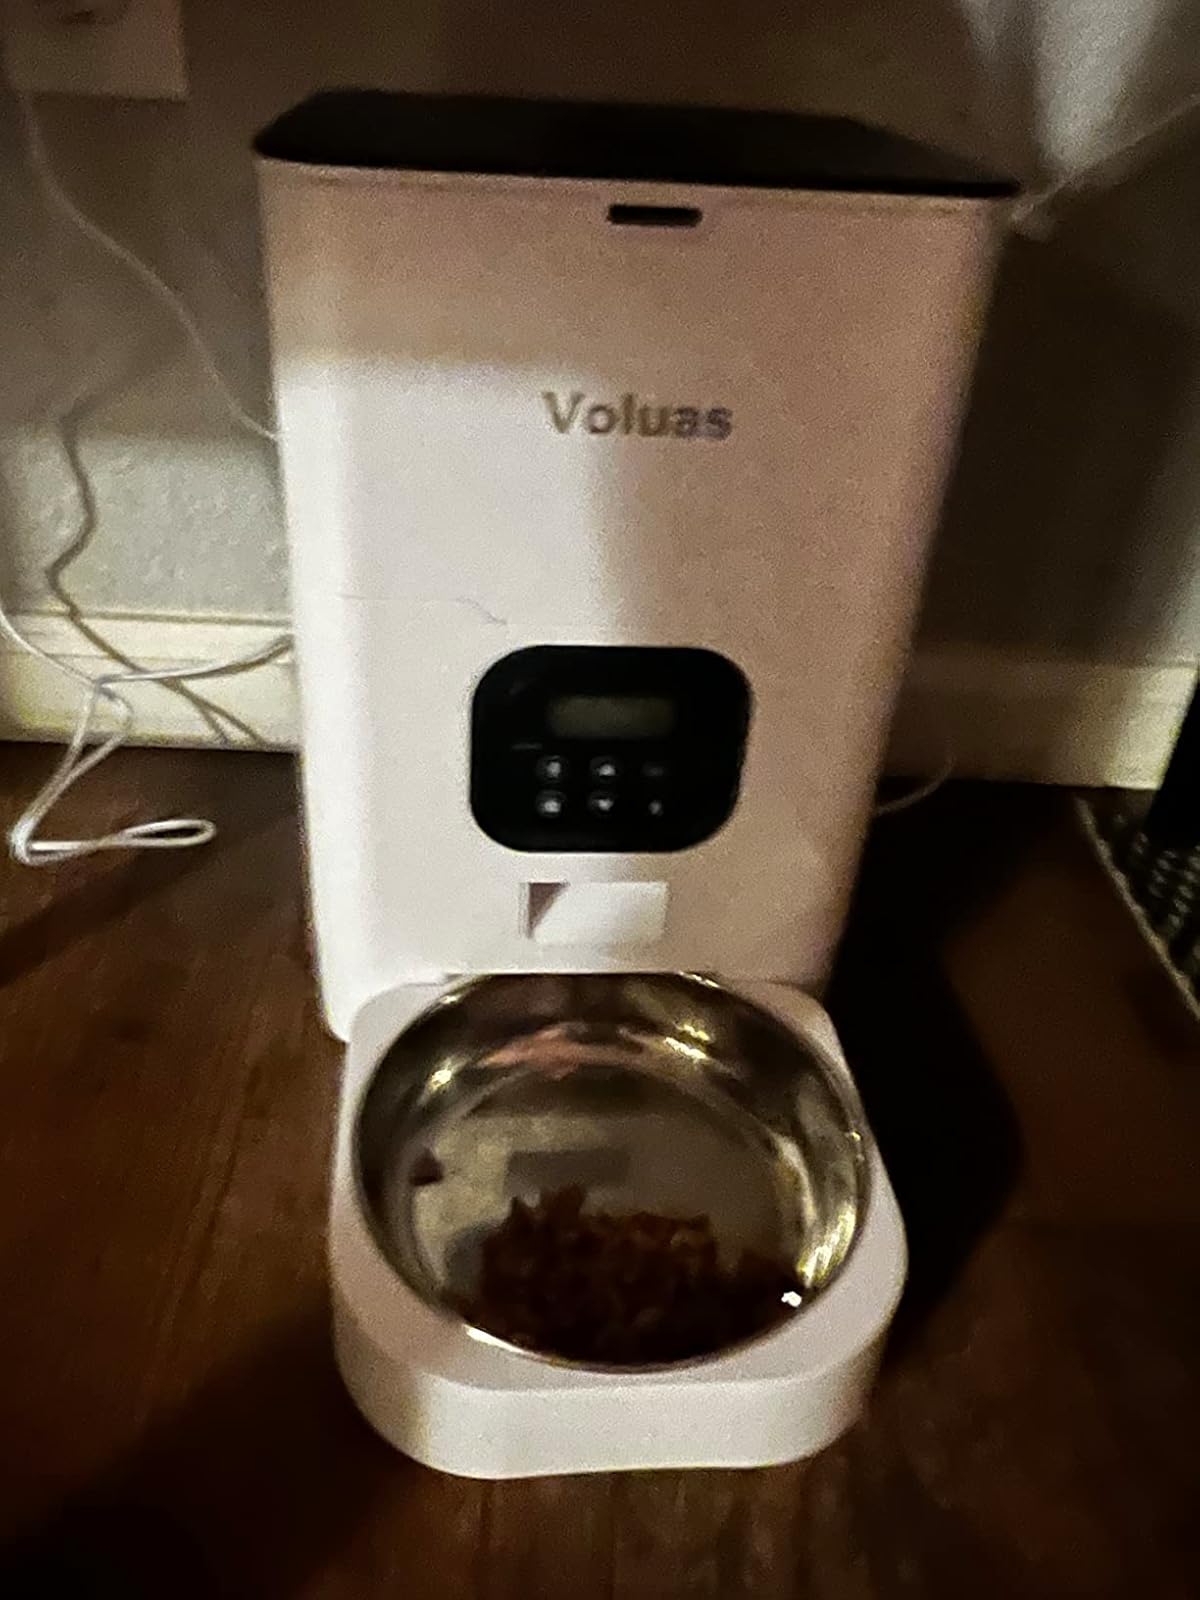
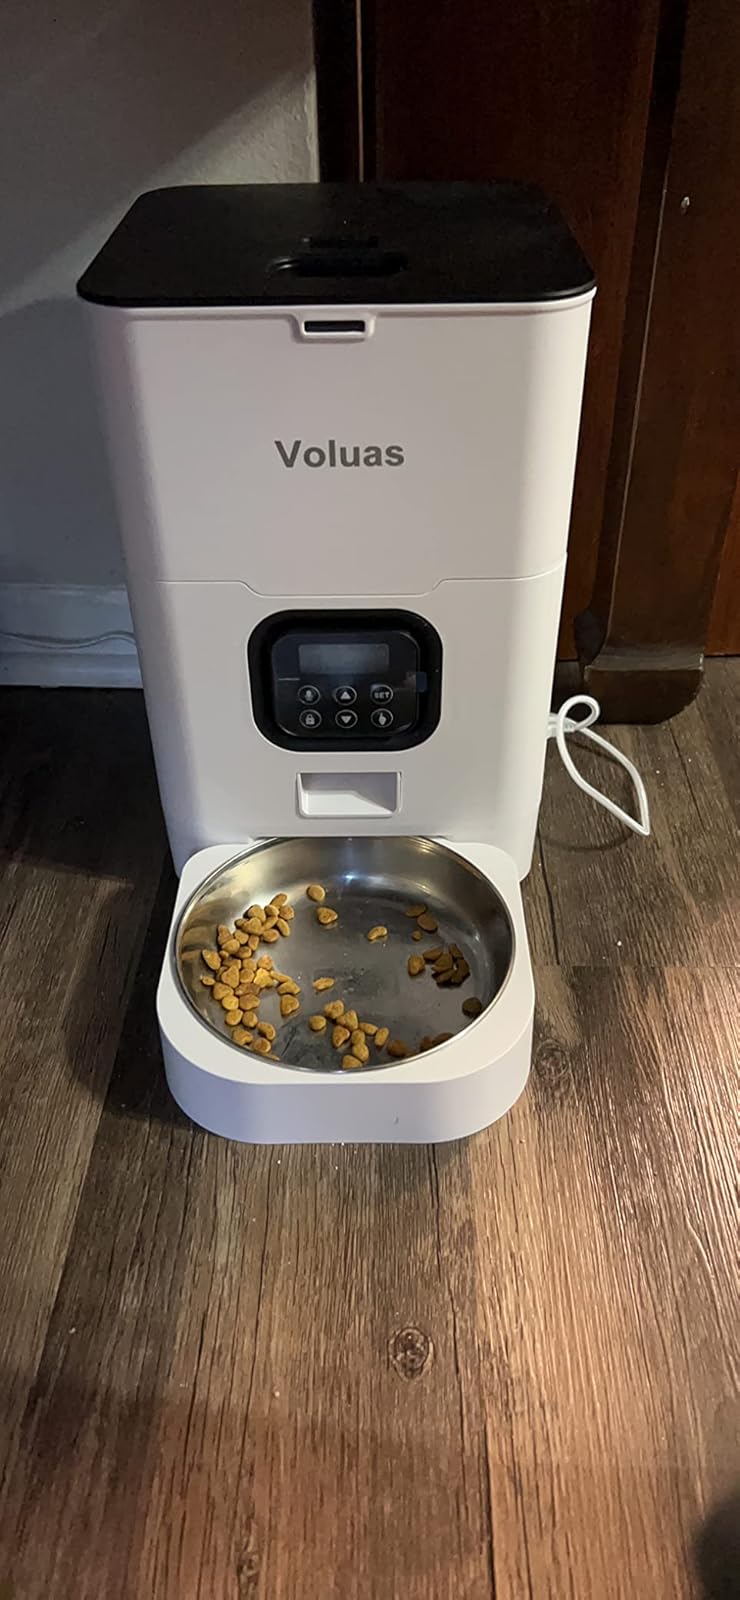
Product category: items_feeder
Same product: yes